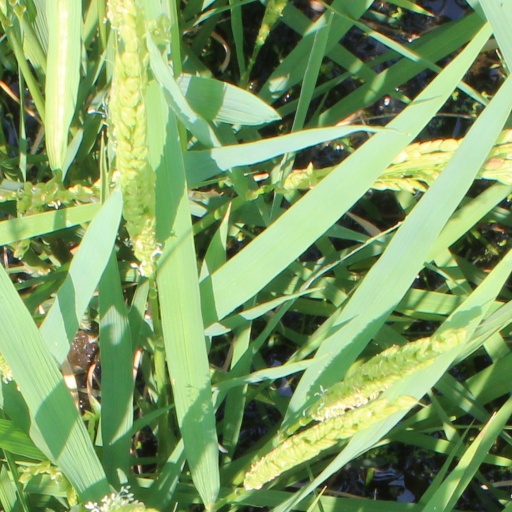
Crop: rice